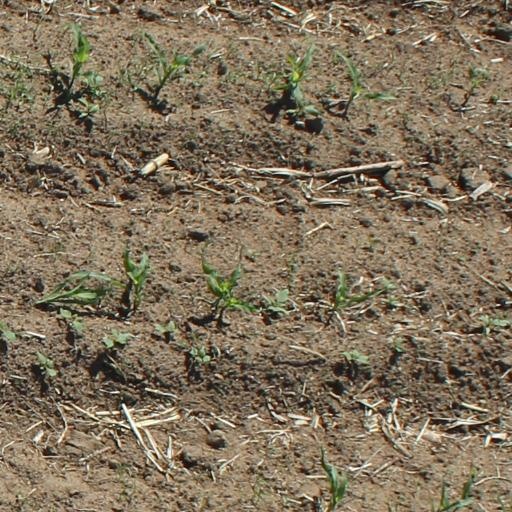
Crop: maize; corn